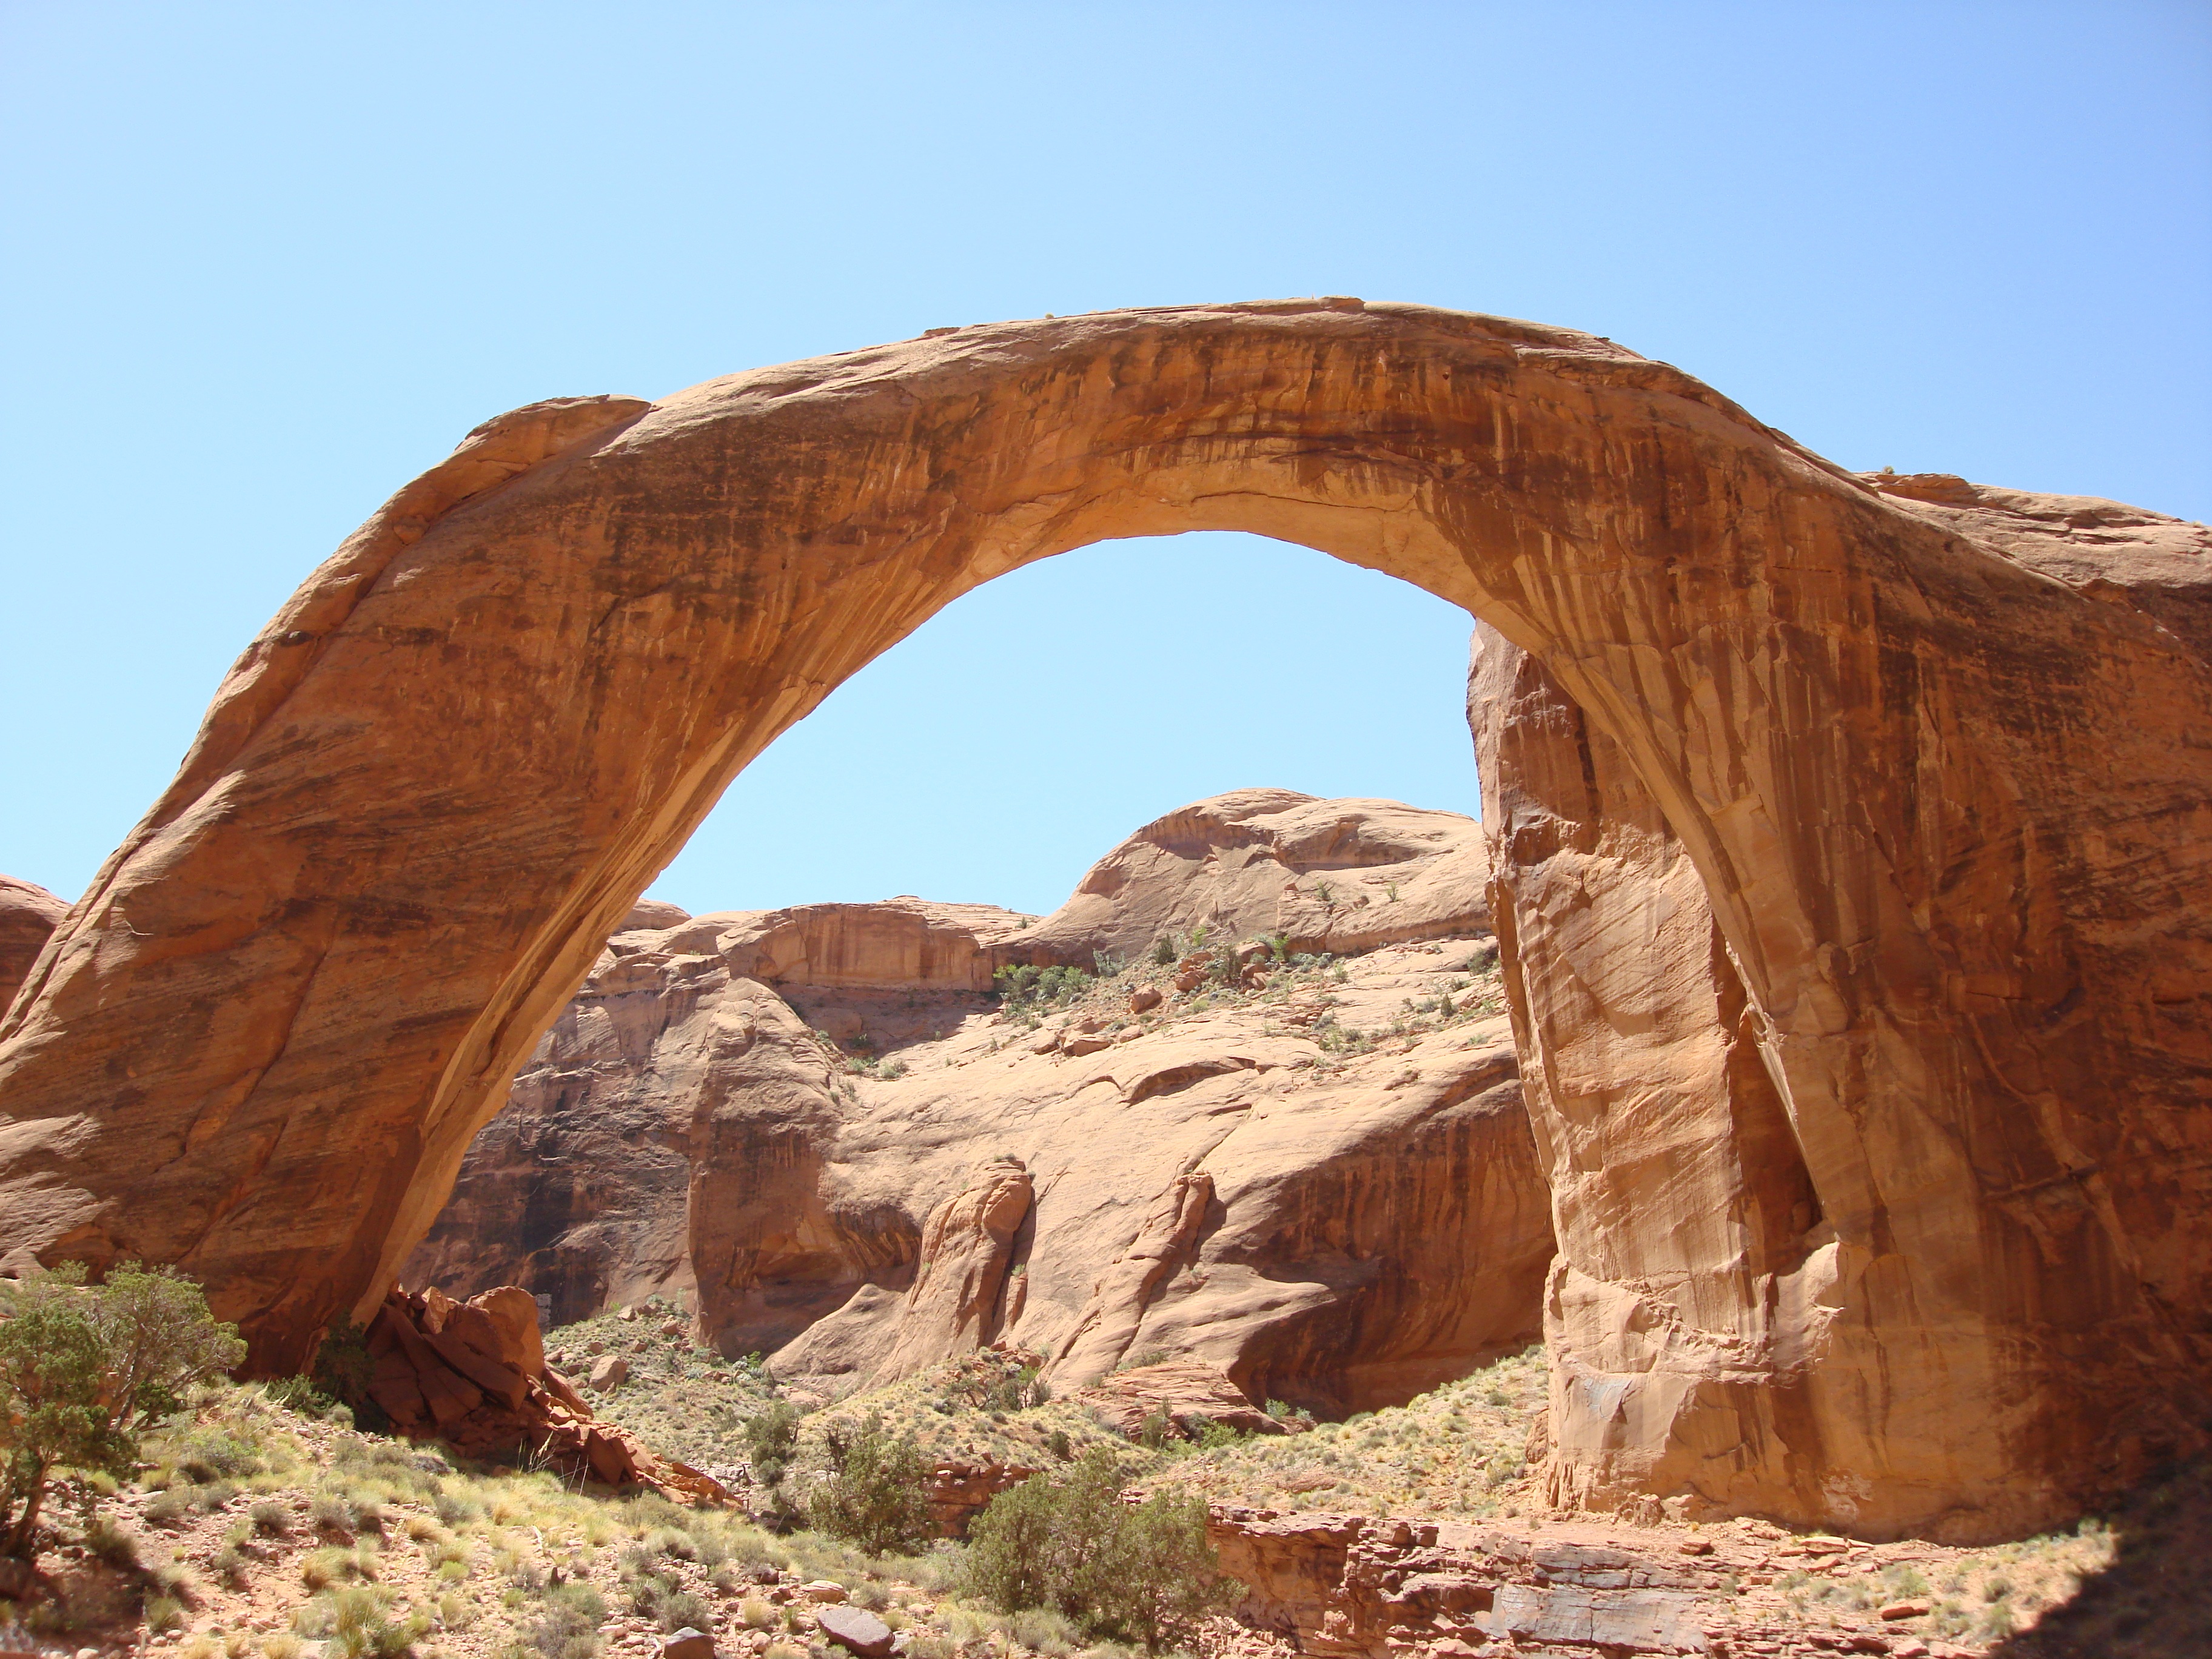
nature, outdoor, rock, mountain, architecture, bridge, valley, summer, travel, formation, arch, landmark, canyon, rainbow, geology, badlands, wadi, natural arch, ancient history, rainbow bridge